San Lorenzo, Carmignano

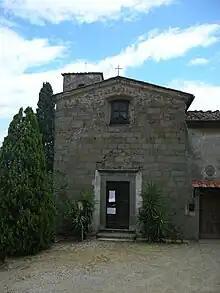

The stone church was erected in the 12th century, perhaps under the patronage of Countess Matilde di Canossa. It underwent modifications in the 16th and 17th centuries. Among the interior paintings is a canvas depicting "St Lawrence" (1605) by Giovanni Bizzelli. The main altarpiece is a "Madonna and Child with Saints" (1670) attributed to Simone Pignoni.